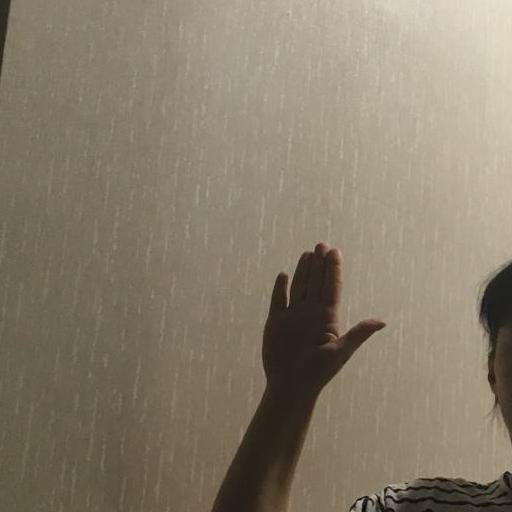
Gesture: stop